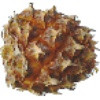
Label: pineapple_mini